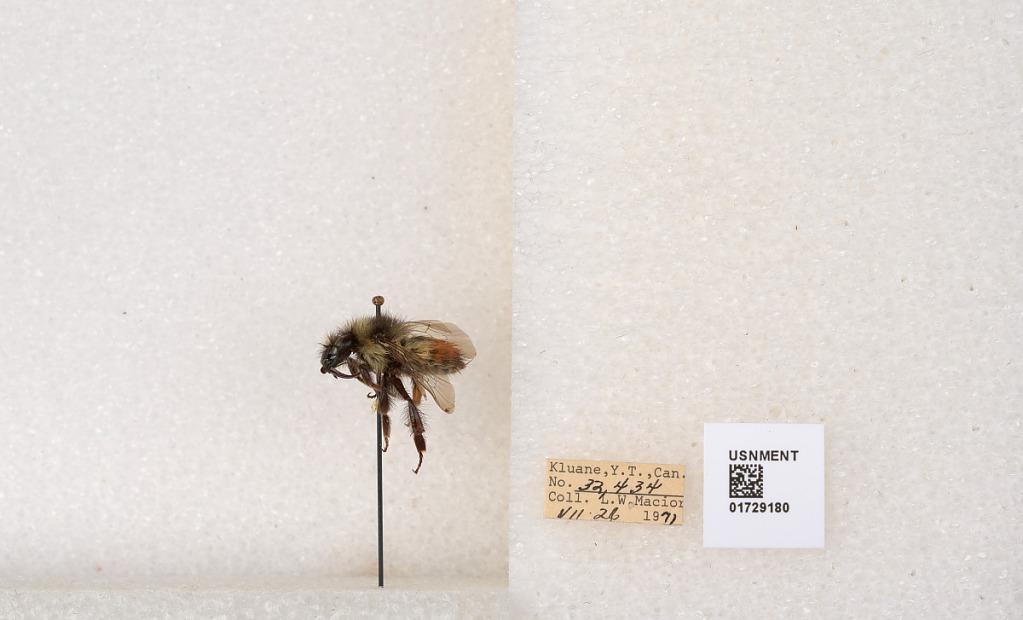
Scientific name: Bombus flavifrons Cresson
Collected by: L. Macior
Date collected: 1971-7-26
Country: Canada
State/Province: Yukon Territory
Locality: Kluane National Park and Reserve
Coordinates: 60.7493, -139.504